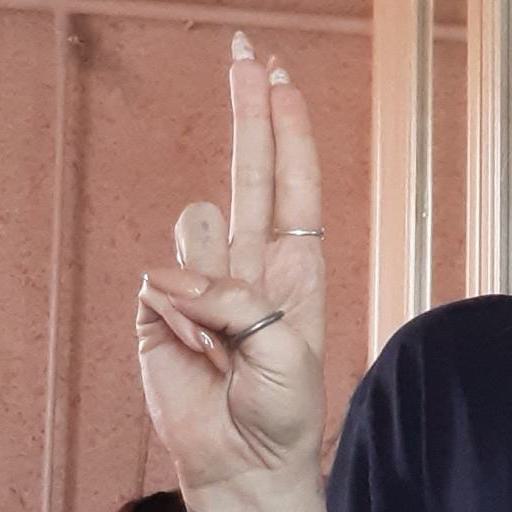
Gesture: two_up